Daesun Jinrihoe

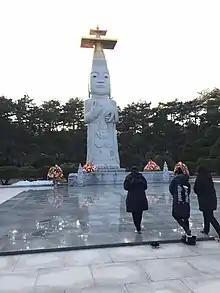
Statue of Buddha Maitreya, Geumgangsan Temple.

Park had not named a successor and died in 1996 (1995 according to the lunar calendar). Many of his followers had believed that they would achieve the state of "dotong", or perfect unification with the Tao, during Park's lifetime. They strongly opposed the idea of appointing a successor of Park, and controversies followed. However, the main reason for the disputes, which had also motivations preceding Park Wudang’s death, so that some divisions had already manifested during his last years, was a controversy about the divinization of Park Wudang (i.e. whether he should now be worshipped as a god or identified with Buddha Maitreya), together with Kang Jeungsan and Jo Jeongsan, who had been in turn divinized. Those favorable to the divinization were led by Yi Yu-jong (1936–2010), the chairperson of the Yeoju Headquarters Temple Complex, who was also accused of administrative wrongdoings by his opponents. On 16 July 1999, a number of leaders of the faction opposed to Yi (estimates vary from 150 to 1,500 or 2,000) gathered at the headquarters in Yeoju and asked Yi to resign. A face-off erupted and the police was called, which finally escorted Yi out of the temple. The police had to intervene again in January 2000, when Yi's faction unsuccessfully tried to retake the Yeoju Headquarters. Yi's followers managed however to take control of Daesoon Jinrihoe's Junggok Temple in Seoul, where Yi proclaimed himself the successor of Park, while the majority group insisted that Park had appointed no successor and organized a collegial direction of the movement.